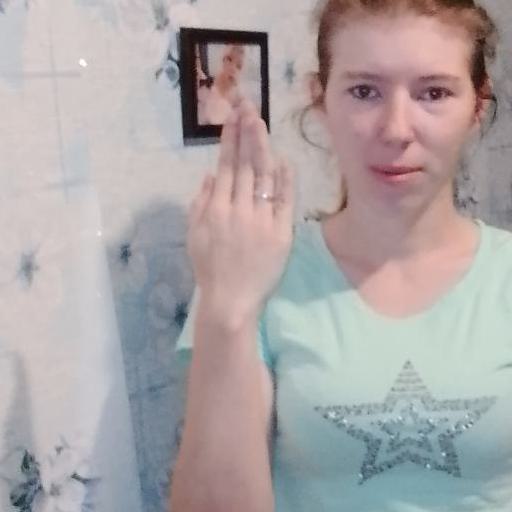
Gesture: stop_inverted